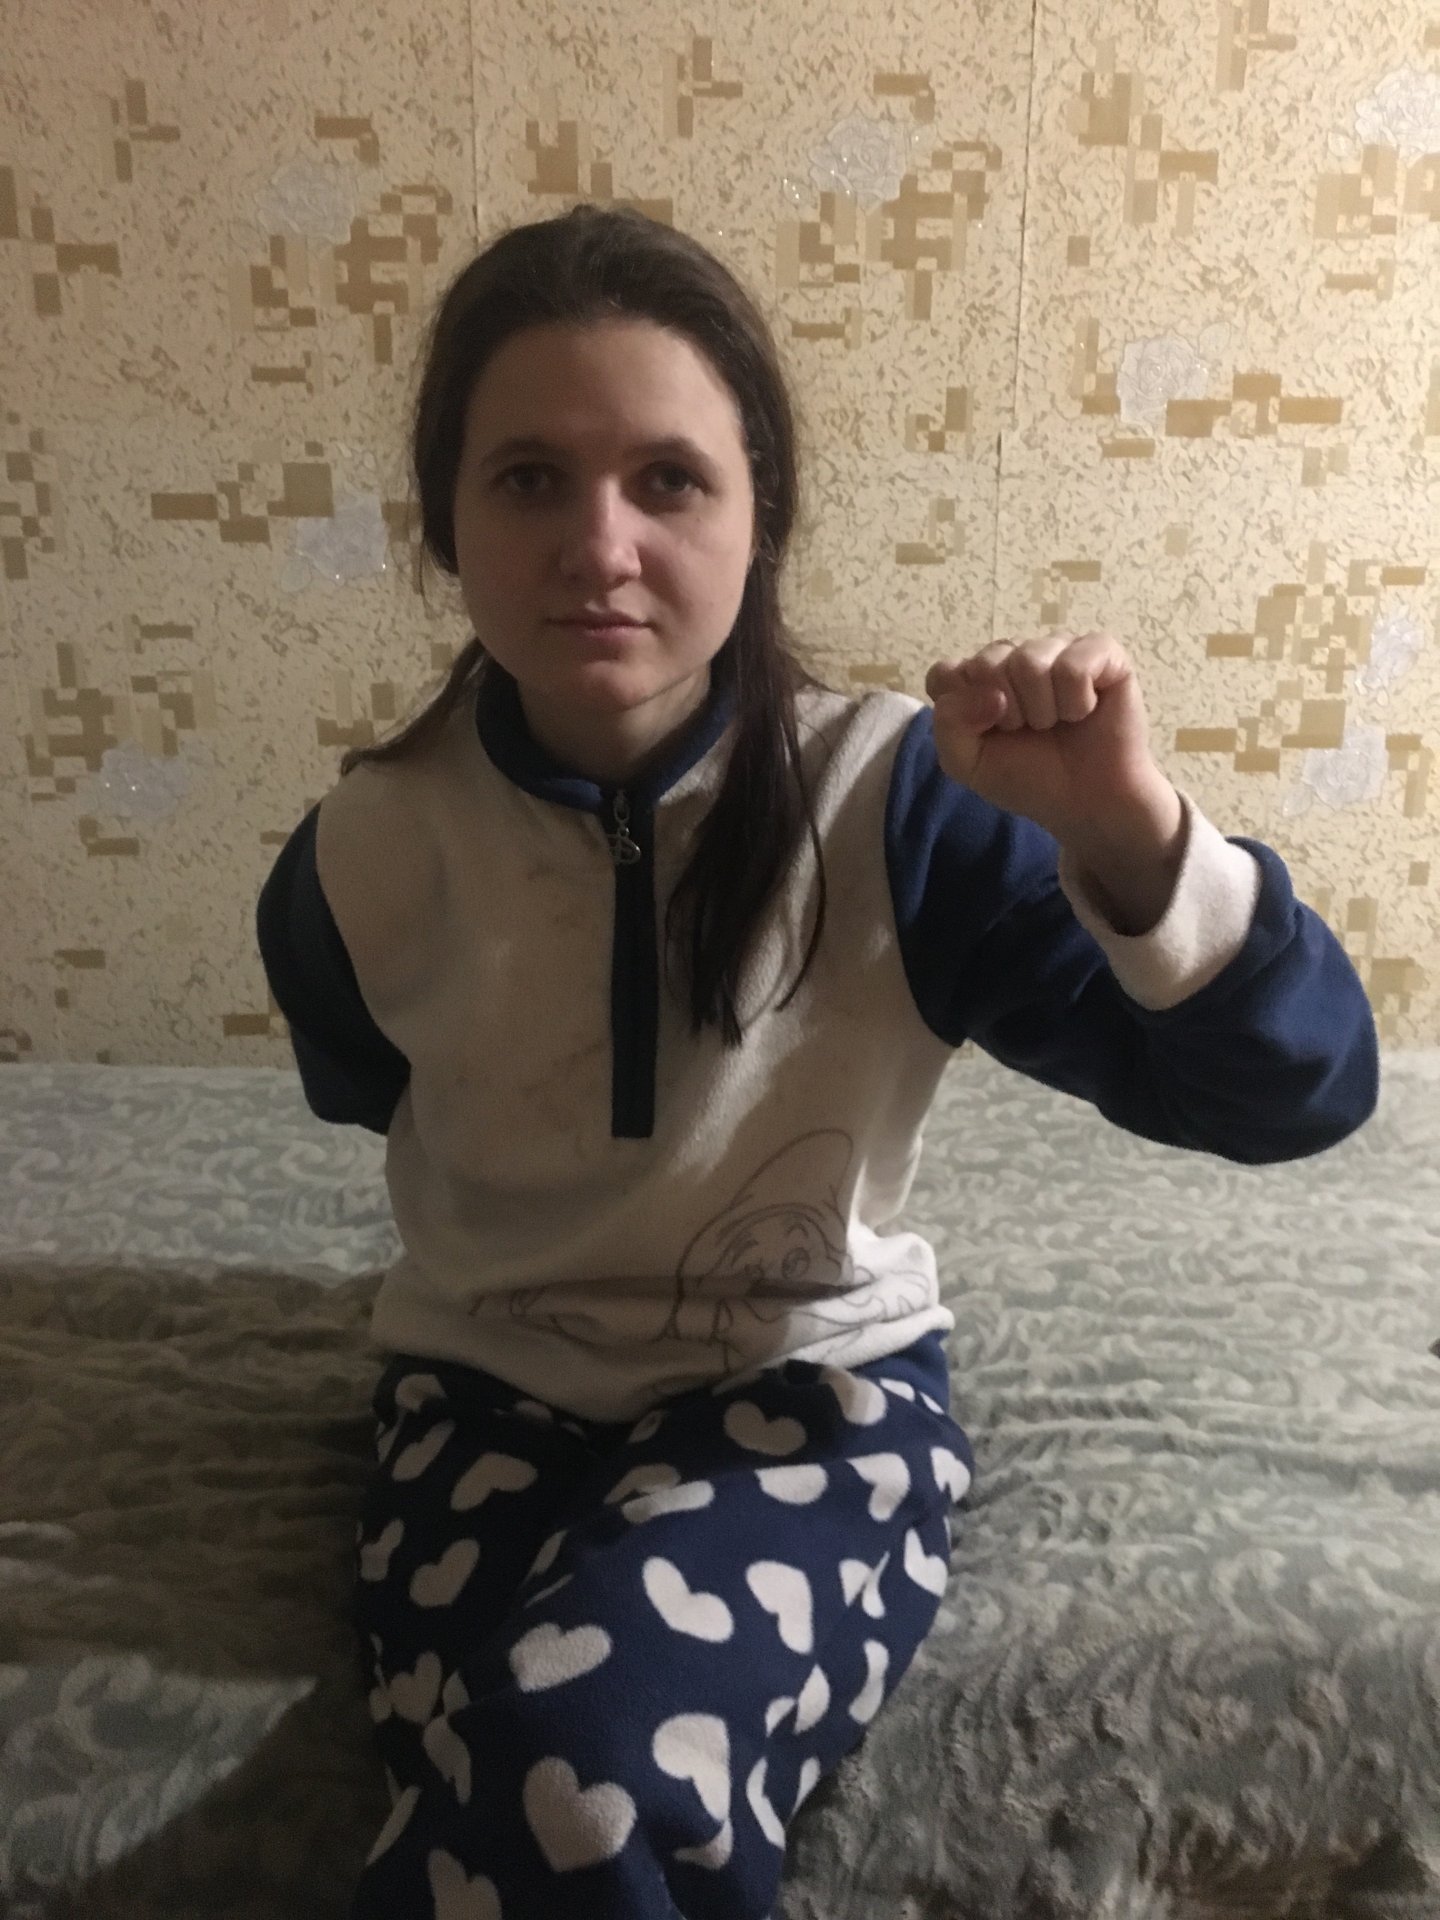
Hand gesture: fist